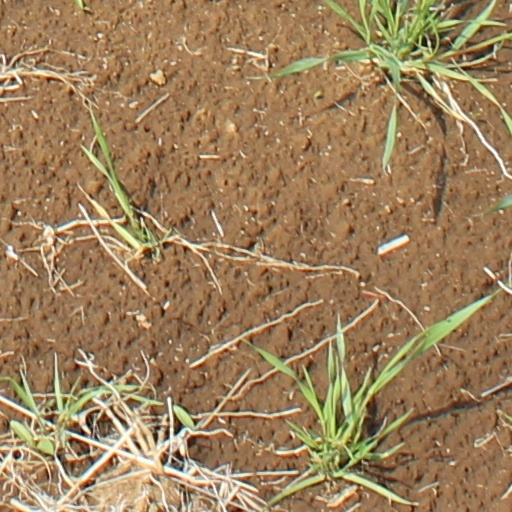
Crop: wheat